Thomas Ekins Fuller

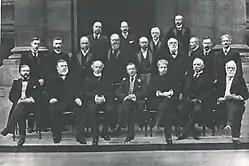
Fuller is visible on the far-right of the front row. He attended the 1902 Colonial Conference as Agent-General for the Cape.

Although initially a liberal, in later life, he came to be greatly influenced by the imperialist Cecil Rhodes, of whom he eventually became a devoted admirer. He would join Rhodes' Progressive Party in the colony. He was an advocate of residential racial segregation in Cape Town and legislated for a restricted franchise for non-white males in the colony. After the Jameson Raid, Fuller joined the South African League, established to highlight the grievances of the Uitlanders in the Transvaal Republic with the British government in London. Finally in 1898, he even became a director of the De Beers Consolidated Mines Company.